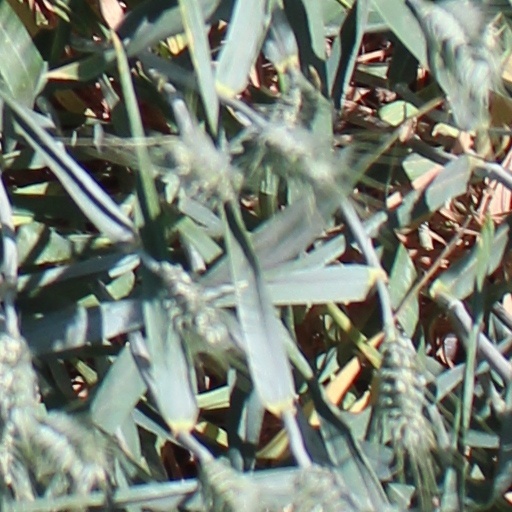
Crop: wheat